Príncipe de Asturias Peak

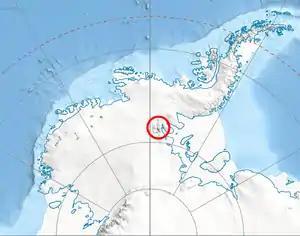
Location of Sentinel Range in Western Antarctica.

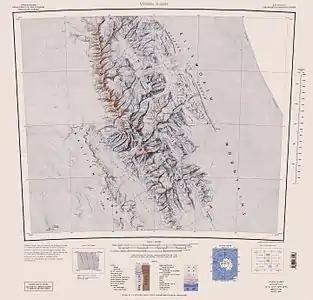
Sentinel Range map.

Príncipe de Asturias Peak is the peak rising to 4498 m in Vinson Massif, Sentinel Range in Ellsworth Mountains, Antarctica, and surmounting Branscomb Glacier to the west-northwest, Roché Glacier to the north and Tulaczyk Glacier to the southwest.